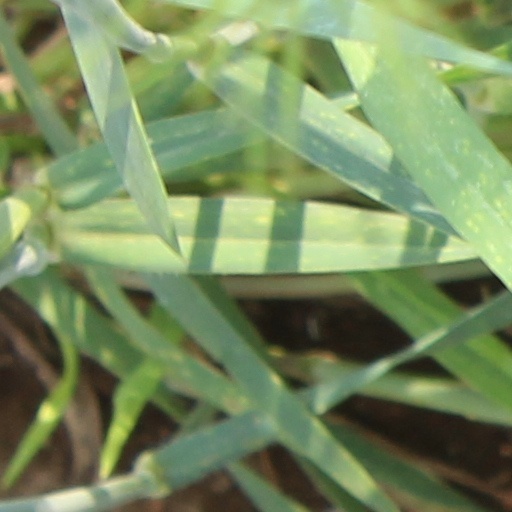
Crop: wheat